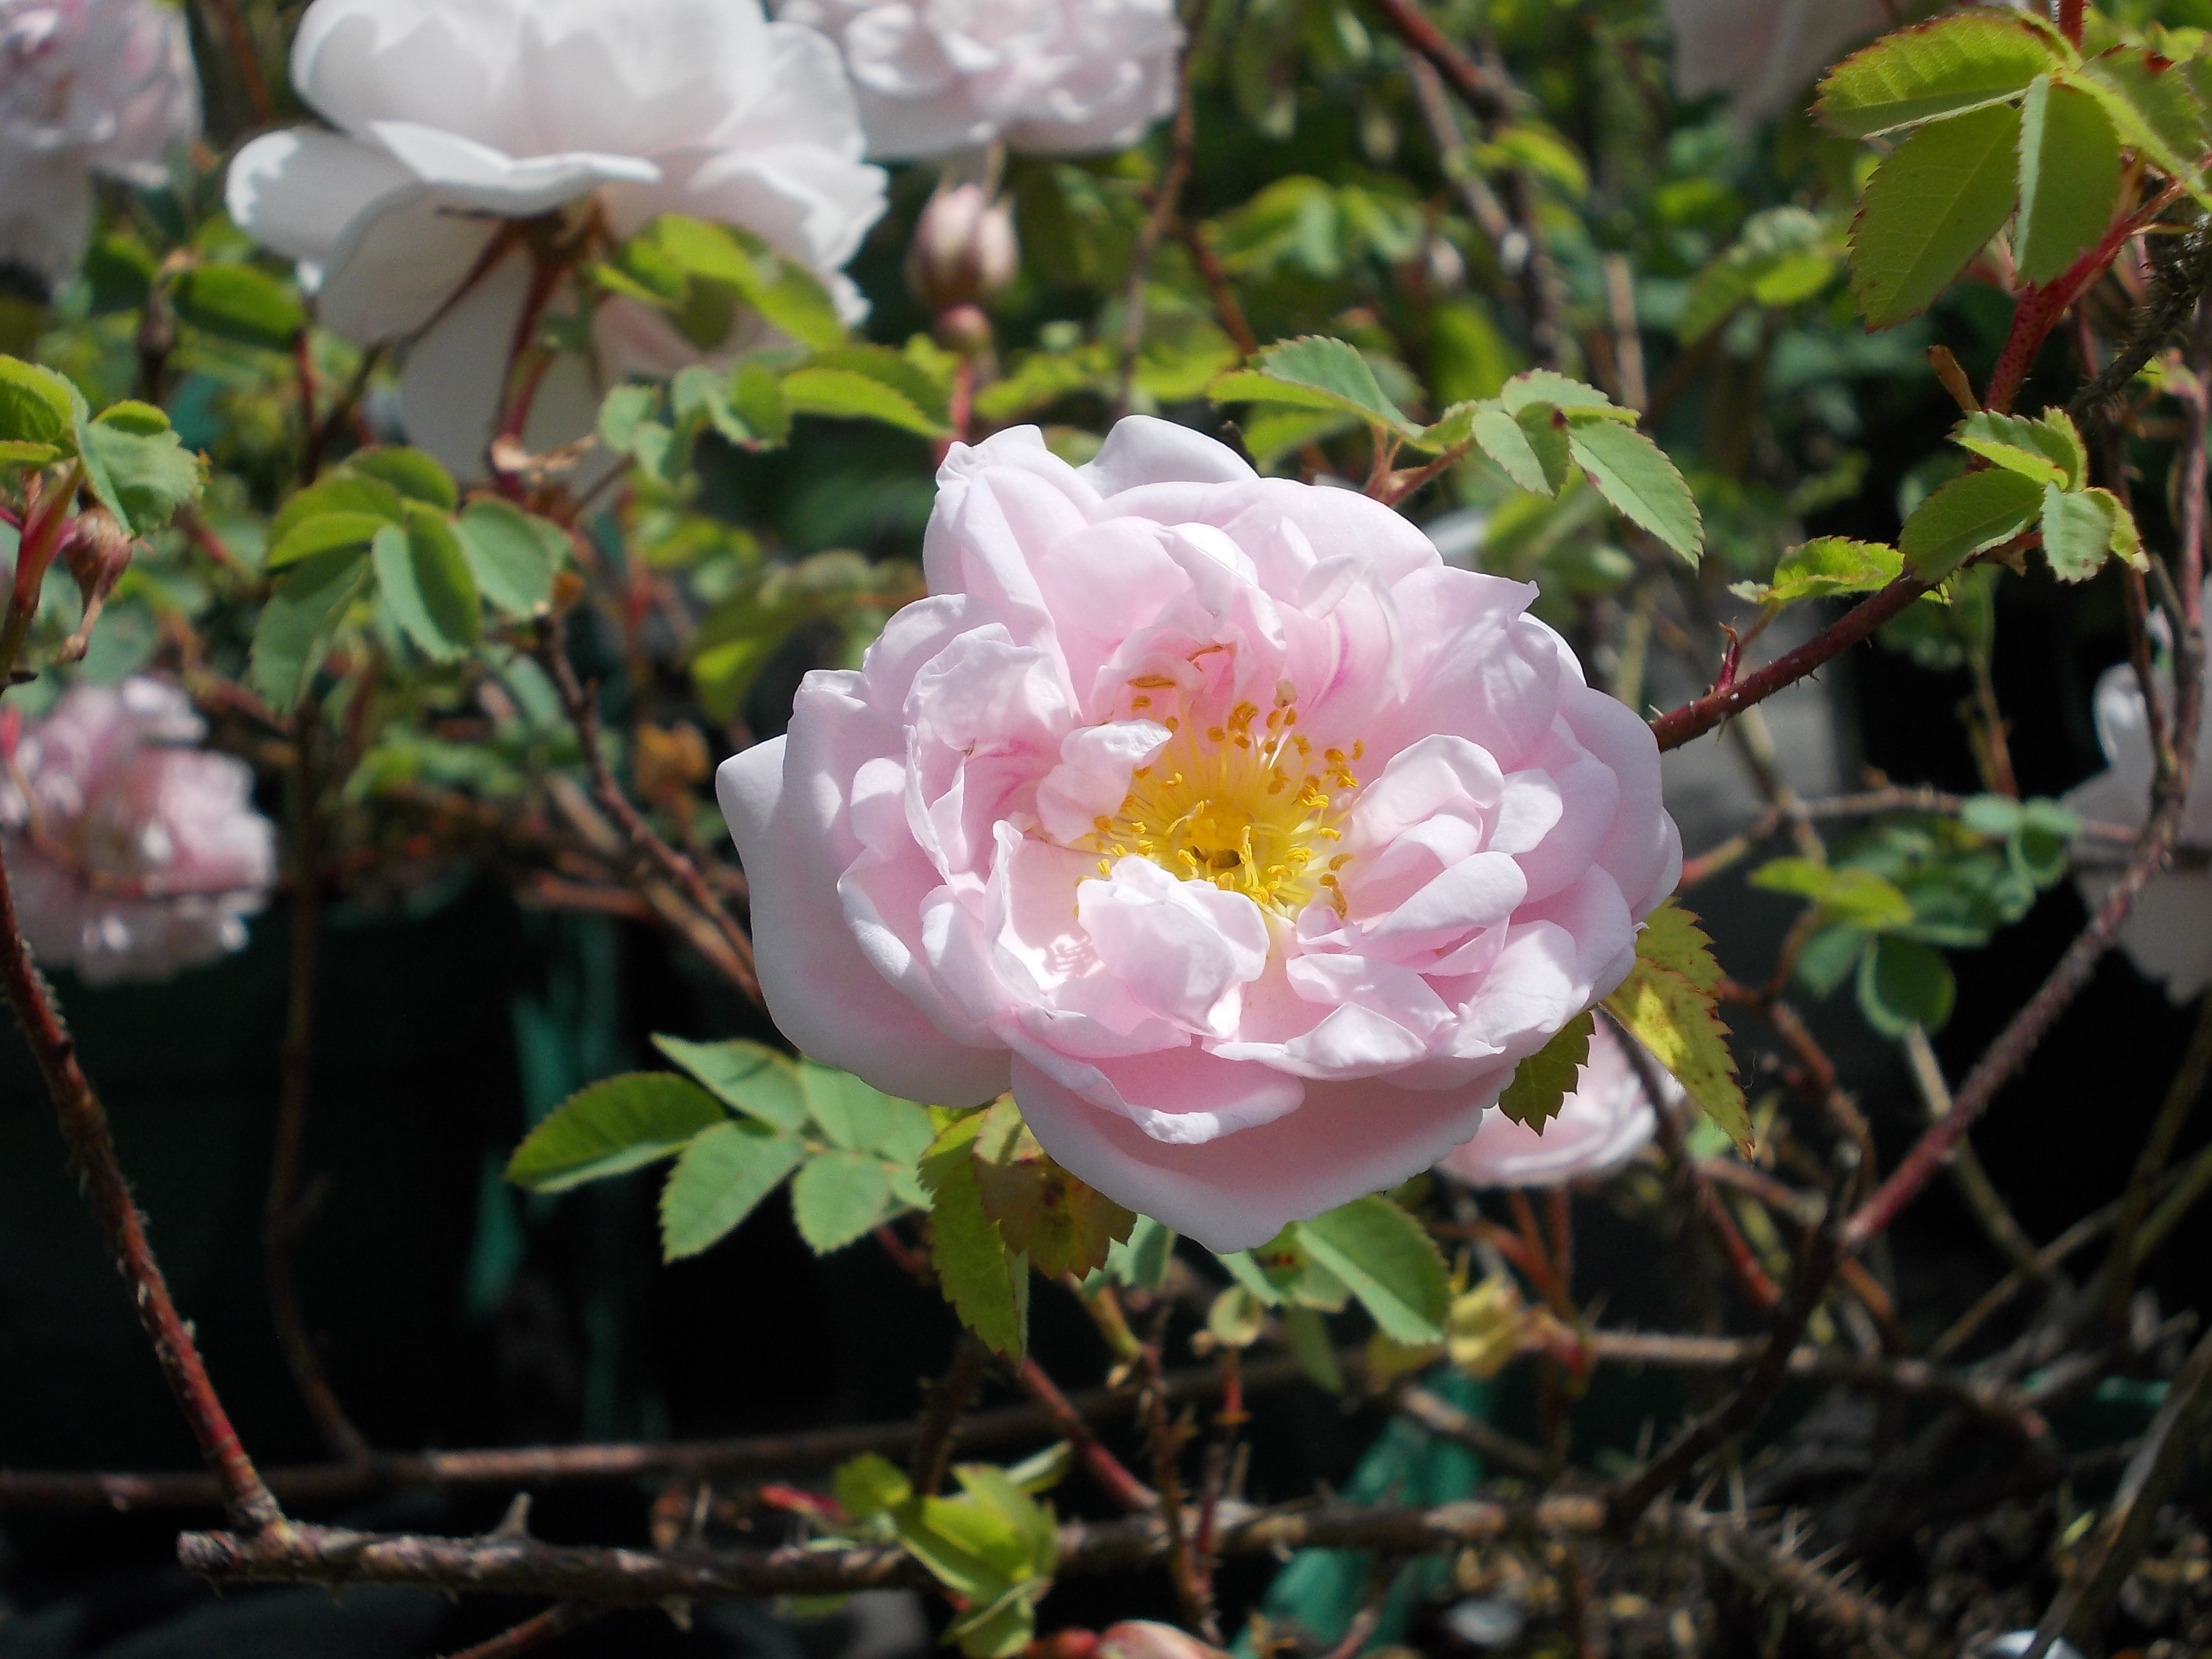
blossom, plant, flower, petal, rose, botany, flora, shrub, flowering plant, rose family, wild rose hybrid, land plant, camellia sasanqua